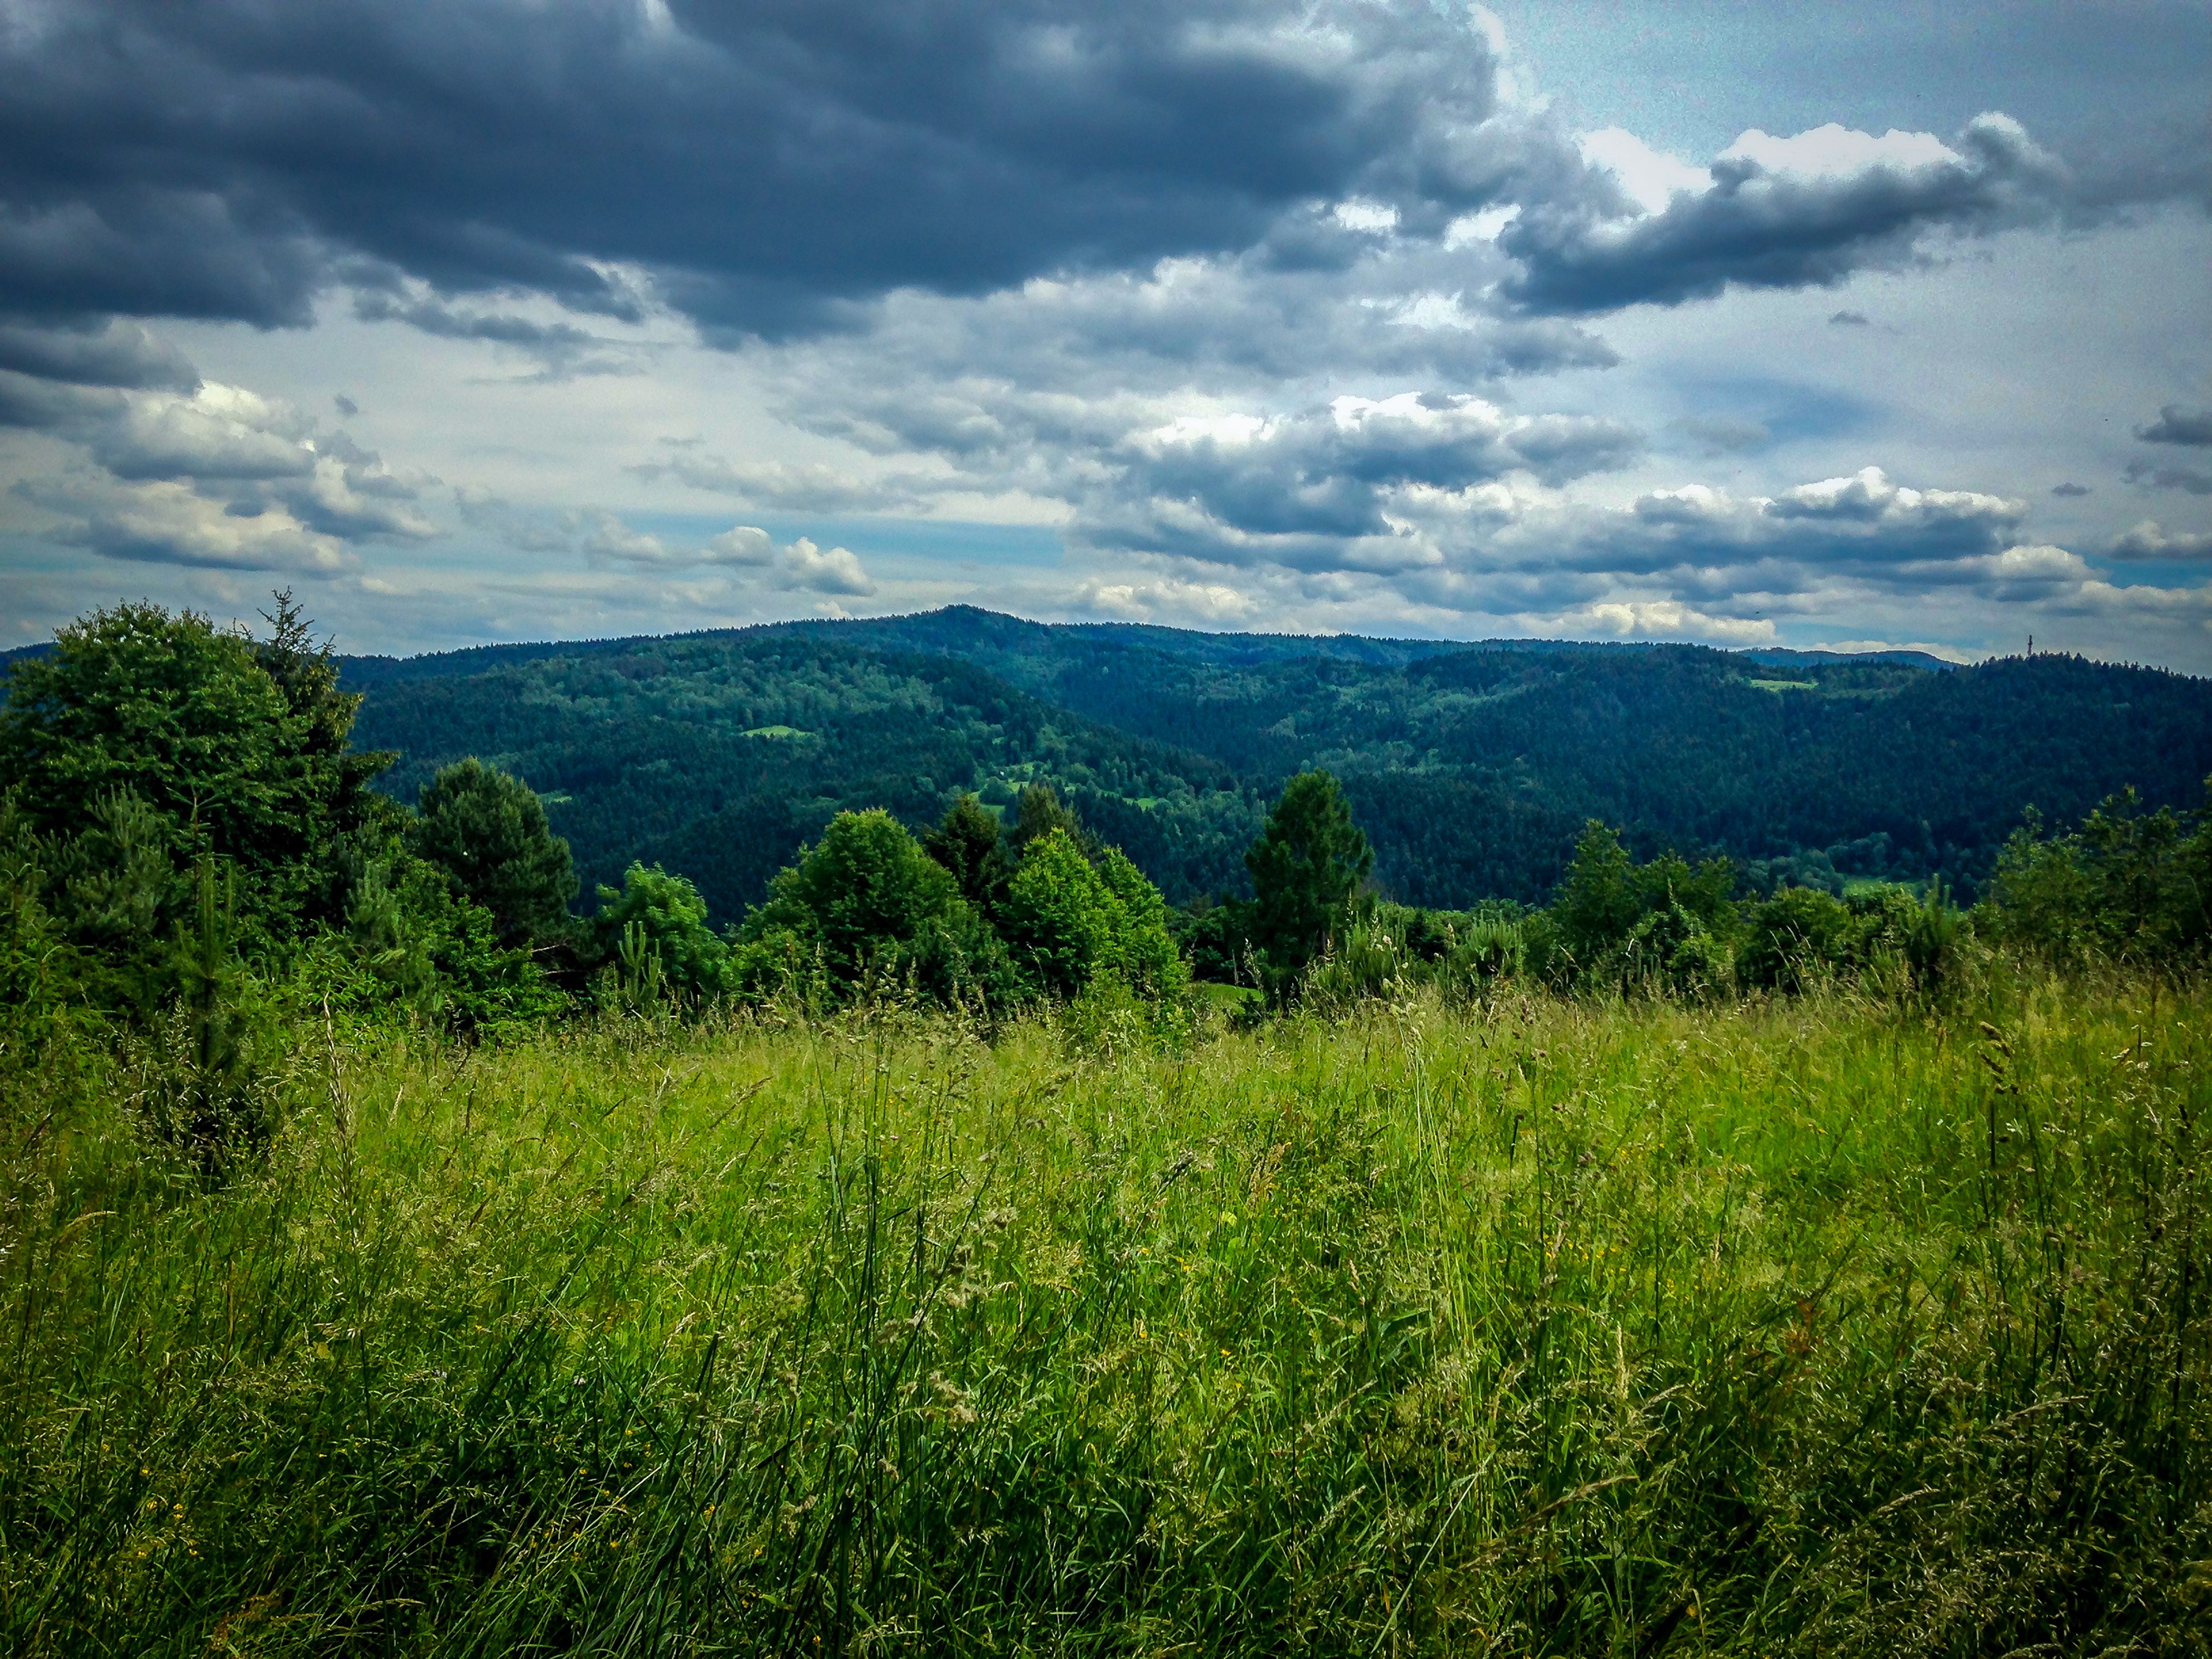
landscape, tree, nature, forest, grass, horizon, wilderness, mountain, cloud, sky, field, meadow, prairie, sunlight, hill, view, mountain range, panorama, summer, green, pasture, holiday, ridge, plain, clouds, holidays, mountains, grassland, vegetation, plateau, woodland, habitat, ecosystem, rural area, malopolska, muszyna, beskid's decki, natural environment, geographical feature, atmospheric phenomenon, mountainous landforms